4th United States Colored Infantry Regiment

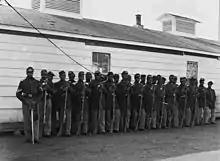
Company E, 4th US Colored Troops, Fort Lincoln, 11-17-1865. Library of Congress link at <a href="https%3A//www.loc.gov/pictures/item/cwp2003000946/PP/">

The 4th United States Colored Infantry Regiment was an African-American unit of the Union Army during the American Civil War. A part of the United States Colored Troops, the regiment saw action in Virginia and North Carolina, taking part in the Richmond-Petersburg Campaign, the capture of Fort Fisher and Wilmington, North Carolina, and the Carolinas Campaign.